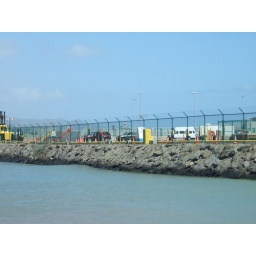
$800 per hour tug in place. Hard to see but it is in the background behind the fence and brown suv.